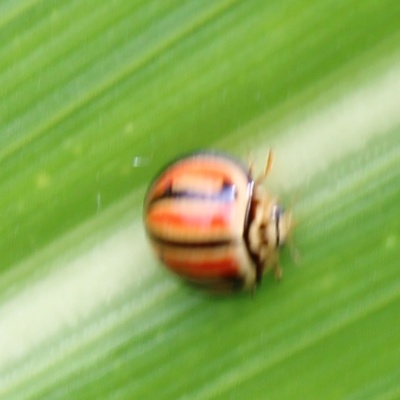
Crop: Maize
Condition: leaf beetle